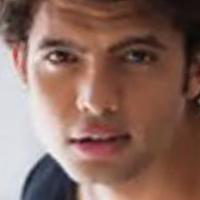
Age group: age 21-30